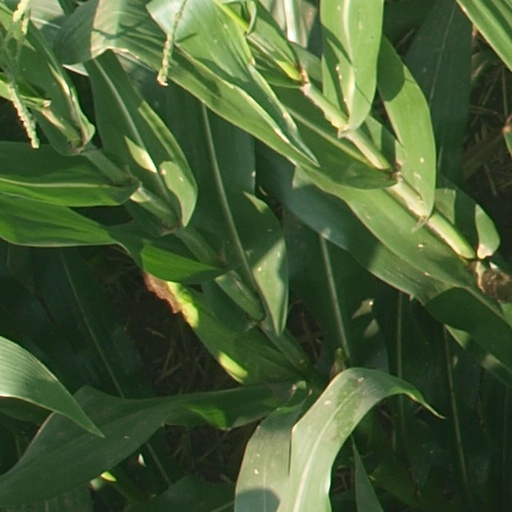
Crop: maize; corn